Wadamachi Station

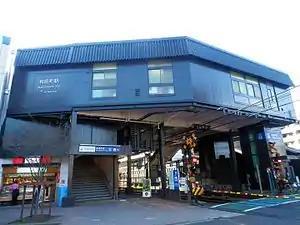
Wadamachi Station, April 2017

is a passenger railway station located in Hodogaya-ku, Yokohama, Japan, operated by the private railway operator Sagami Railway (Sotetsu).